Aidar Metshin

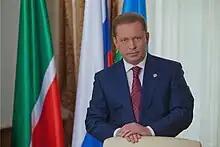

Aidar Raisovich Metshin (born 27 August 1963) is a Russian political figure, former mayor of Nizhnekamsk, and a deputy of the 8th State Duma.